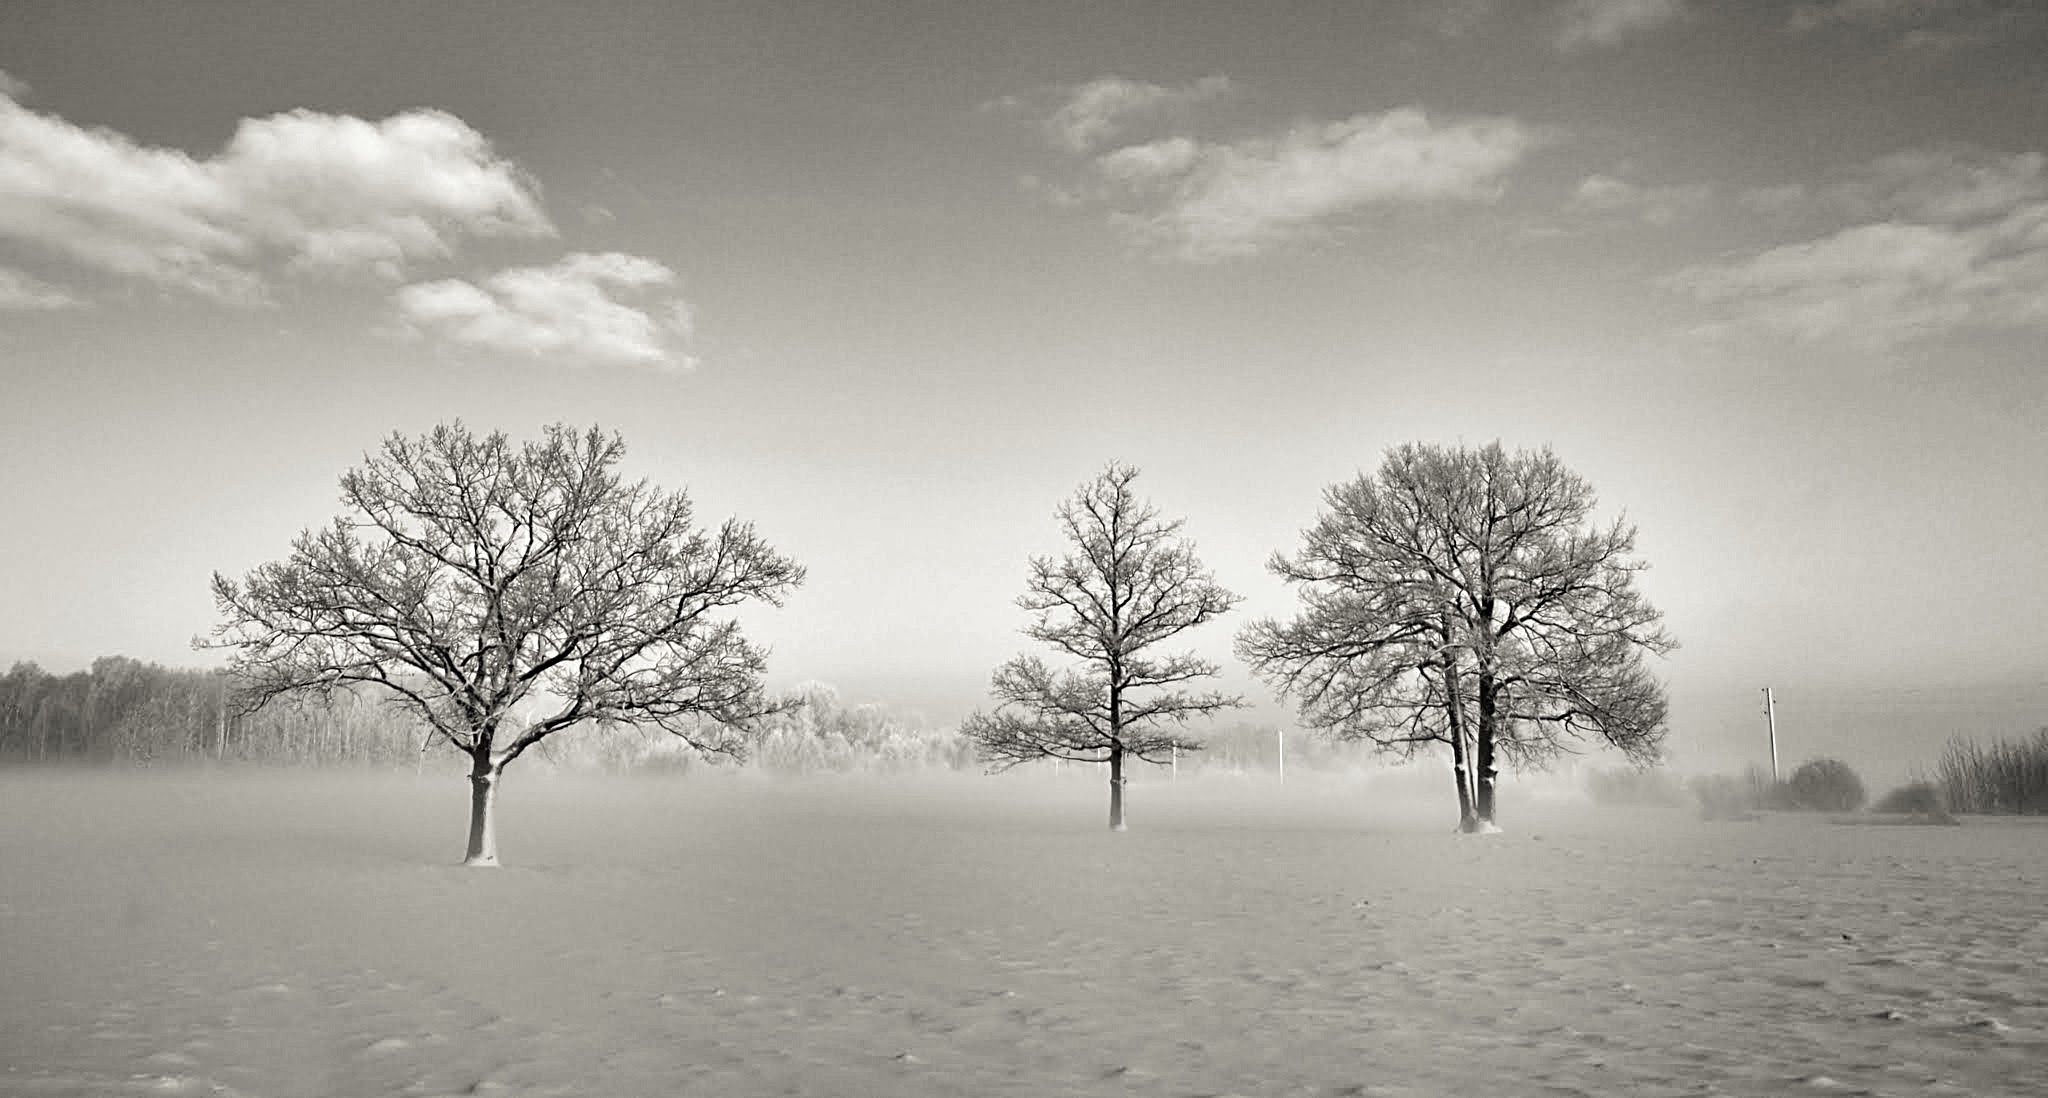
landscape, tree, nature, branch, snow, winter, light, cloud, black and white, plant, sky, fog, mist, sunlight, morning, frost, dawn, atmosphere, weather, monochrome, season, trees, clouds, oaks, freezing, b w, monochrome photography, atmospheric phenomenon, woody plant